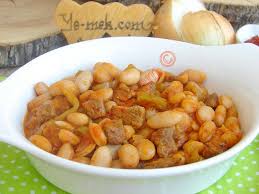
Yemek: kuru_fasulye